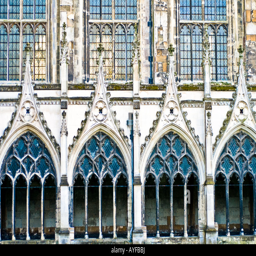
very decorative stone arched windows of the cloisters